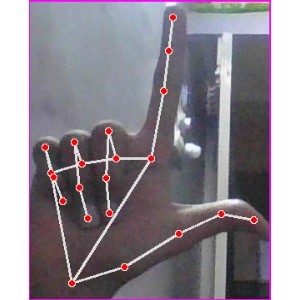
अक्षर: ल